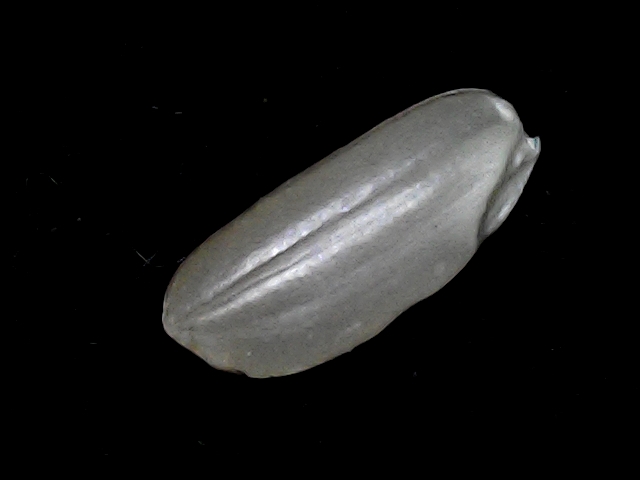
Rice variety: BD51